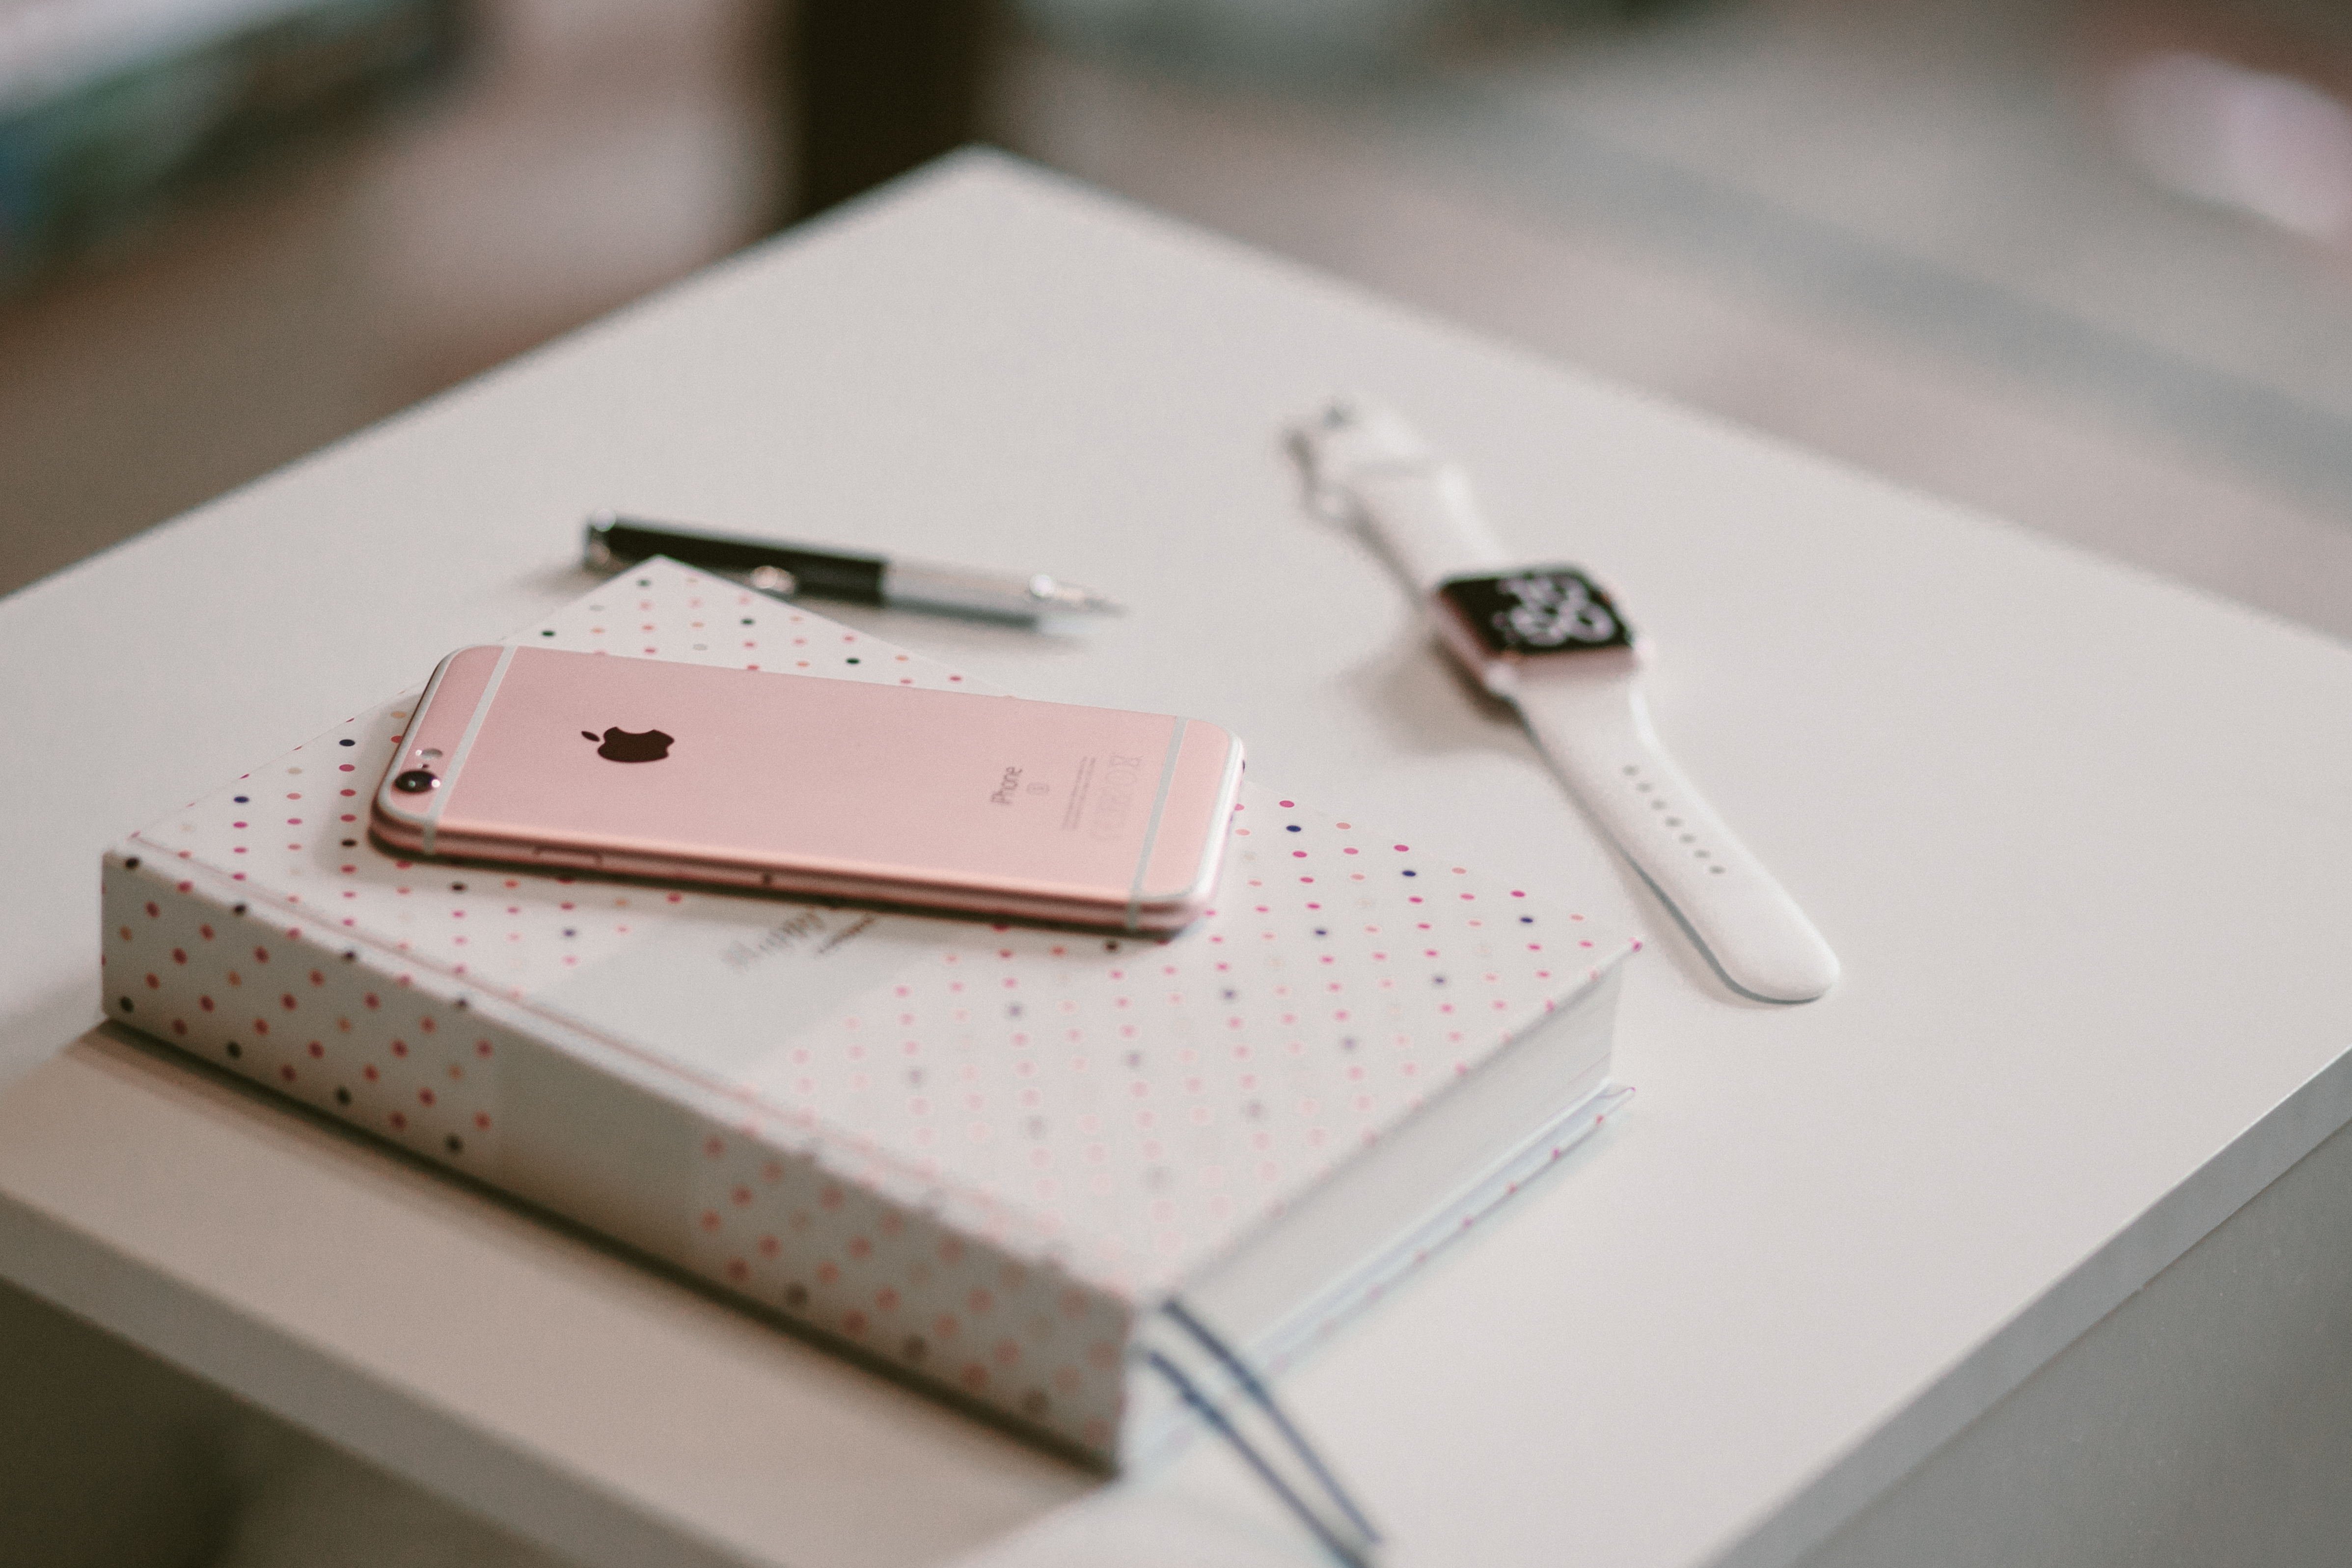
desk, notebook, smartphone, writing, blur, technology, white, gadget, mobile phone, still life, device, close up, art, focus, electronics, design, cellphone, apple watch, iphone 6s, rose gold, apple devices